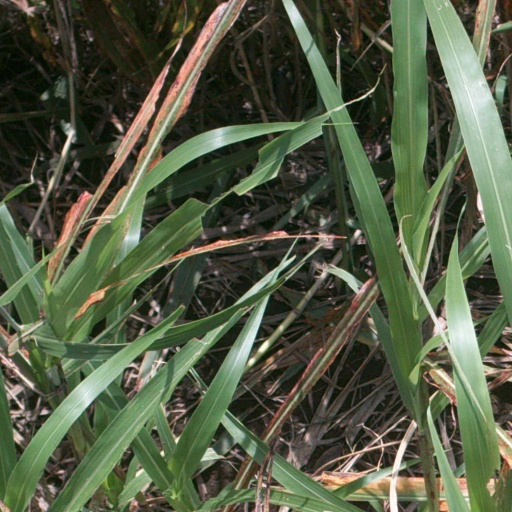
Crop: sorghum